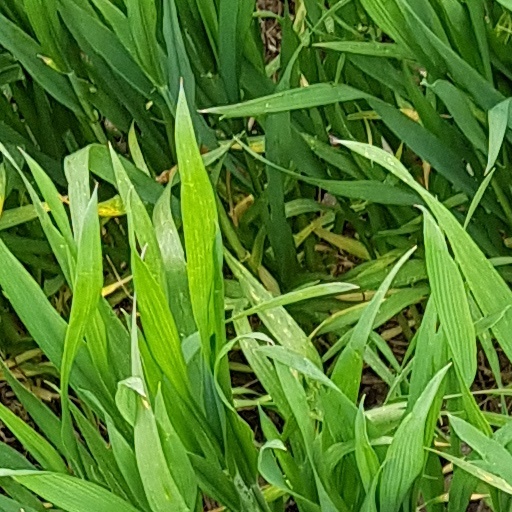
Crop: wheat